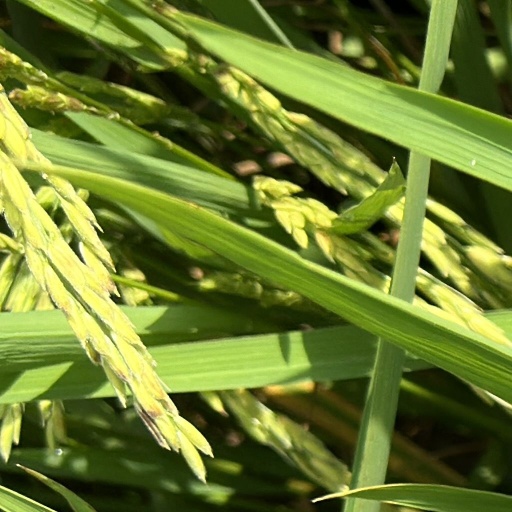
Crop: rice